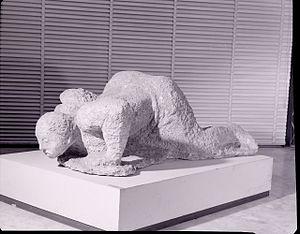
Arturo Martini est un sculpteur italien qui a travaillé le bois, la pierre et le bronze.